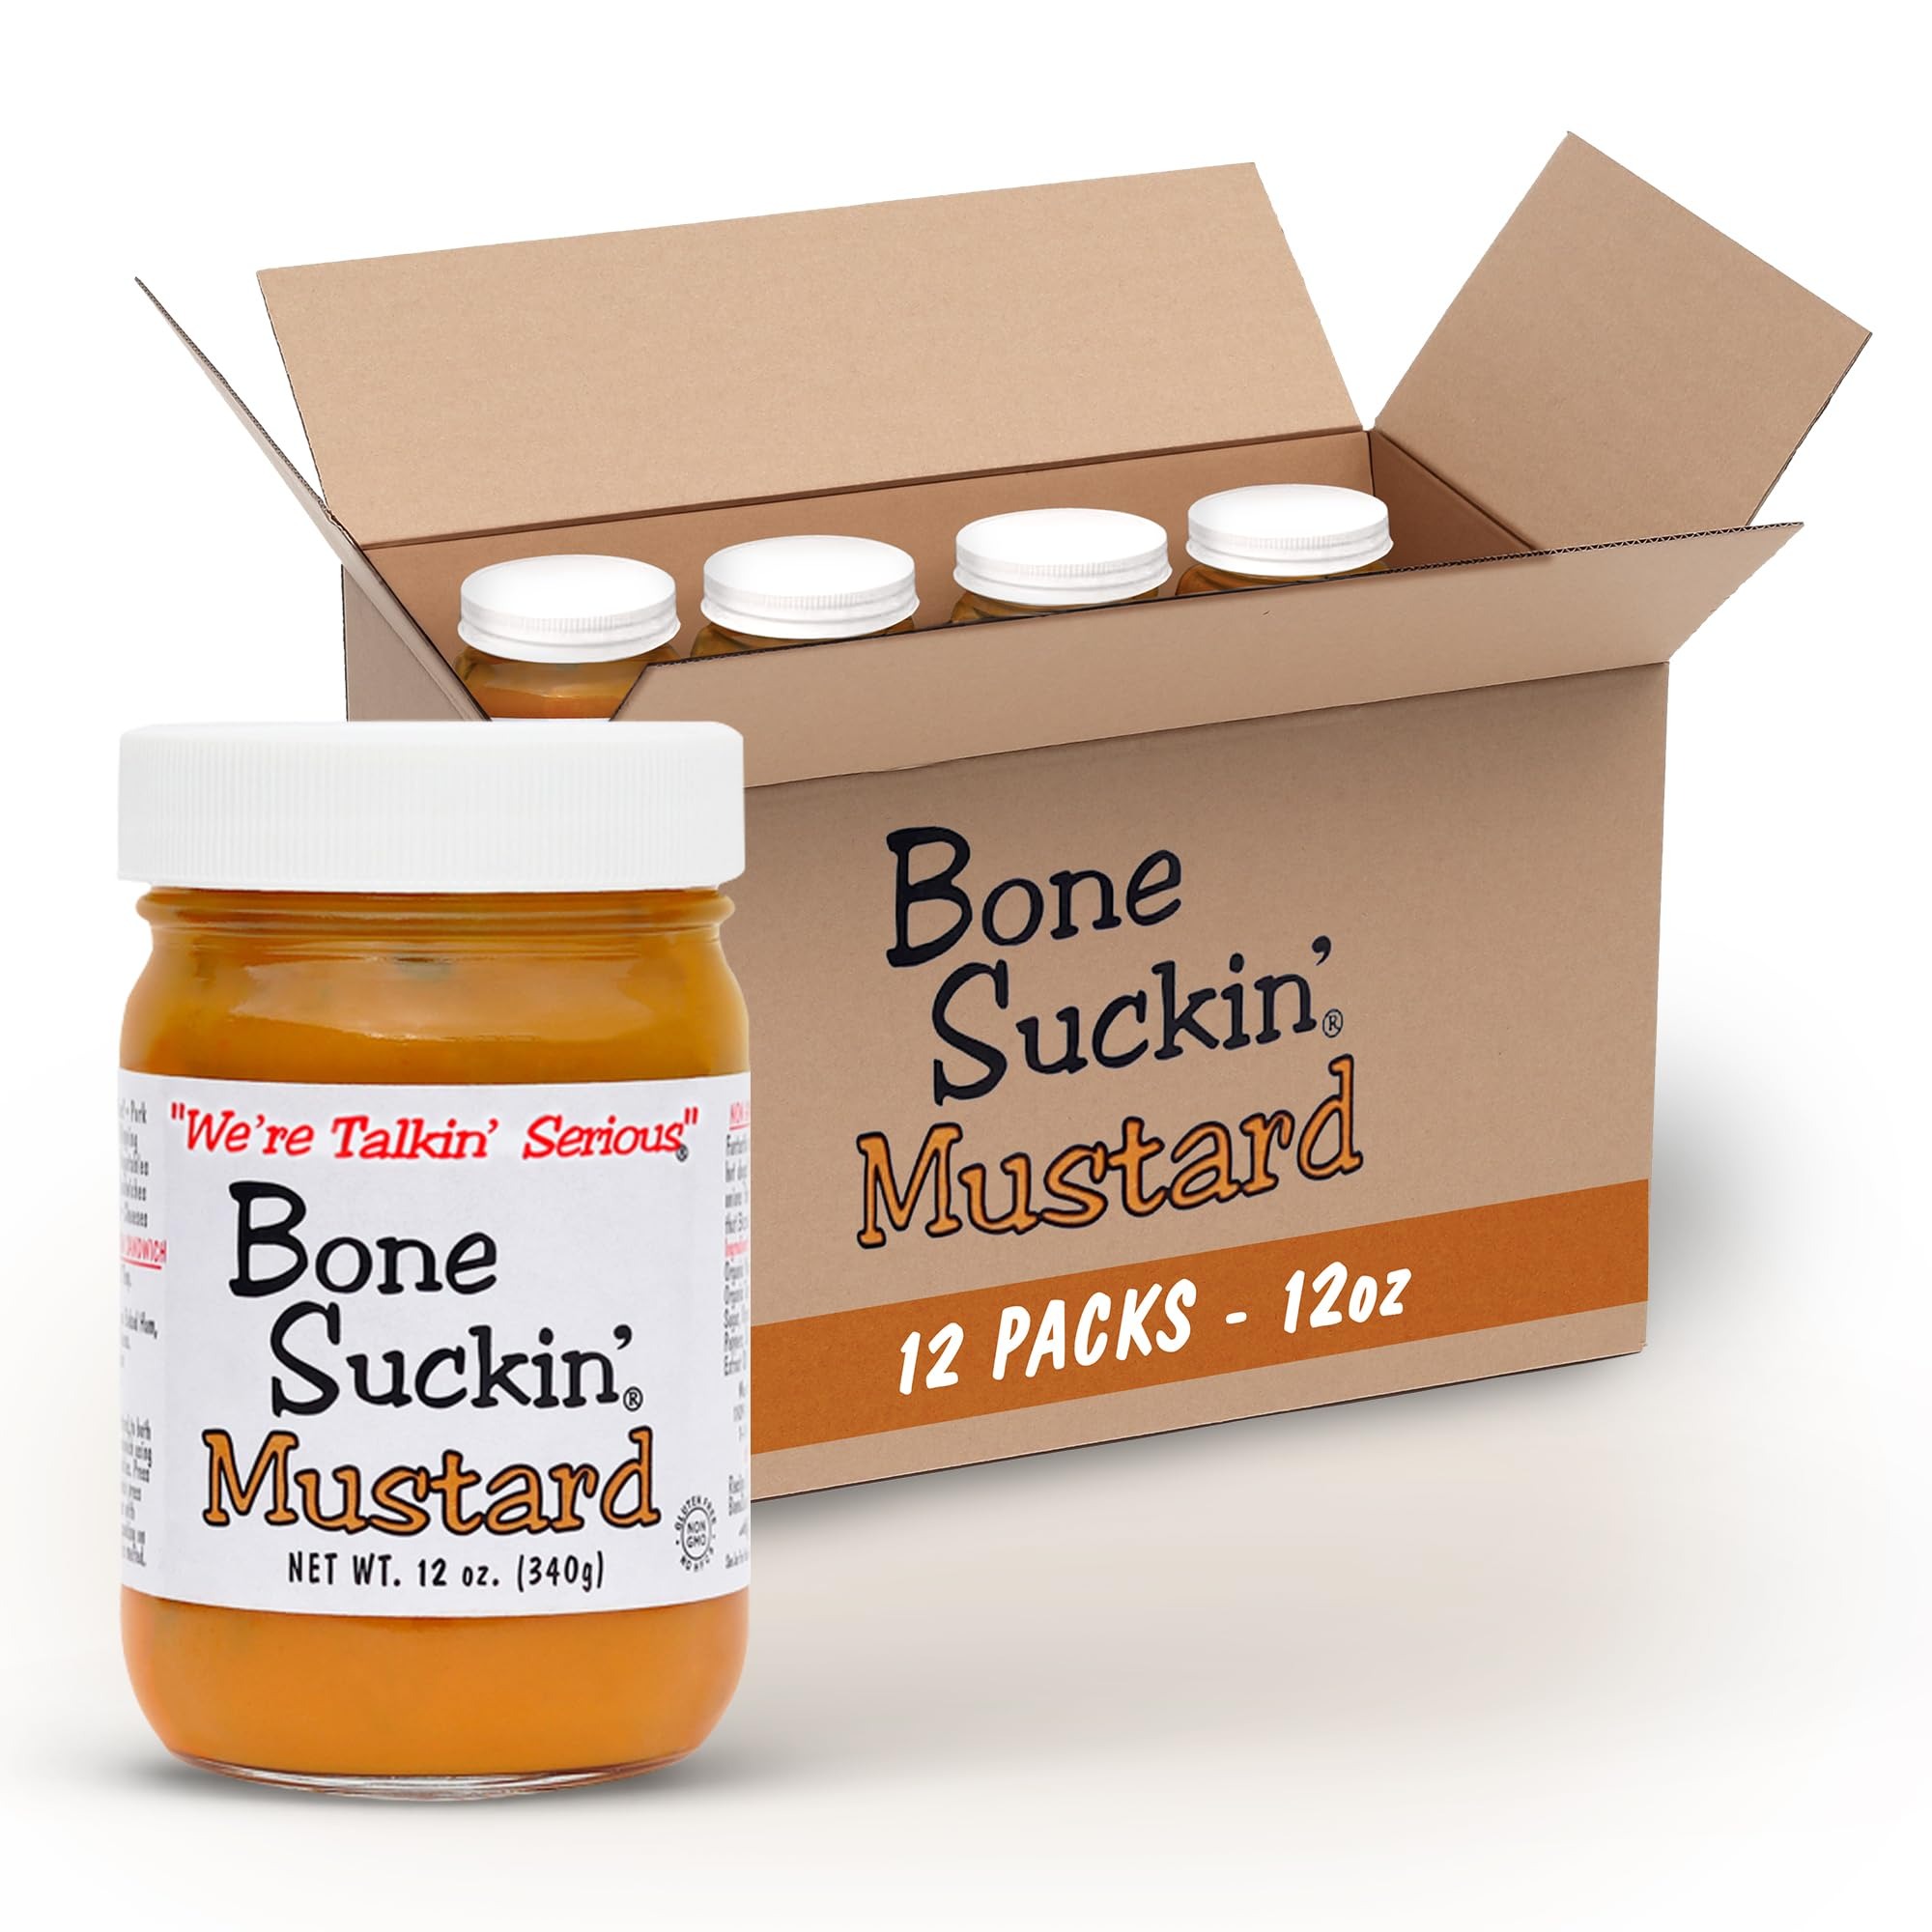
Item Name: Bone Suckin' Mustard, 12 Ounce, 12 Count
Bullet Point 1: Fantastic on ham biscuits, grilled cheese and hot dogs
Bullet Point 2: Mix with cream cheese and diced onions for a bagel spread
Bullet Point 3: Use amply for that Bone Suckin mustard flavor
Value: 12.0
Unit: count

Price: 14.99